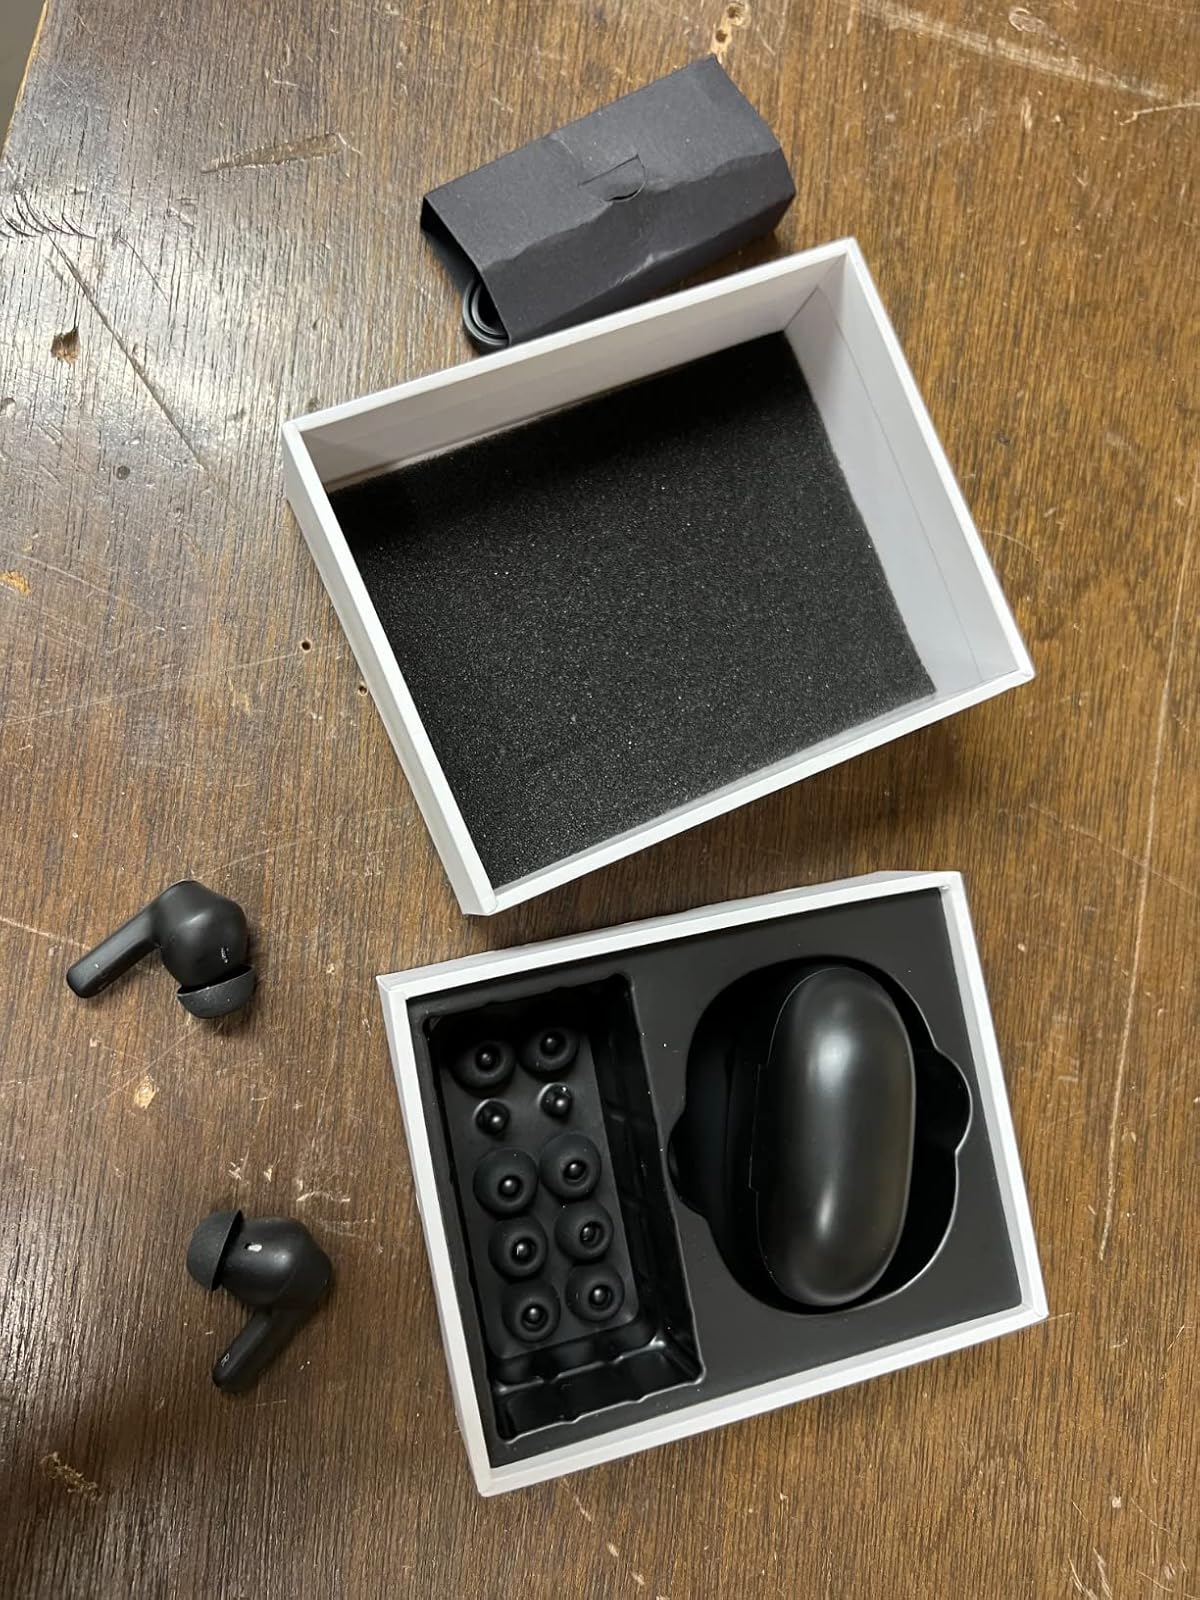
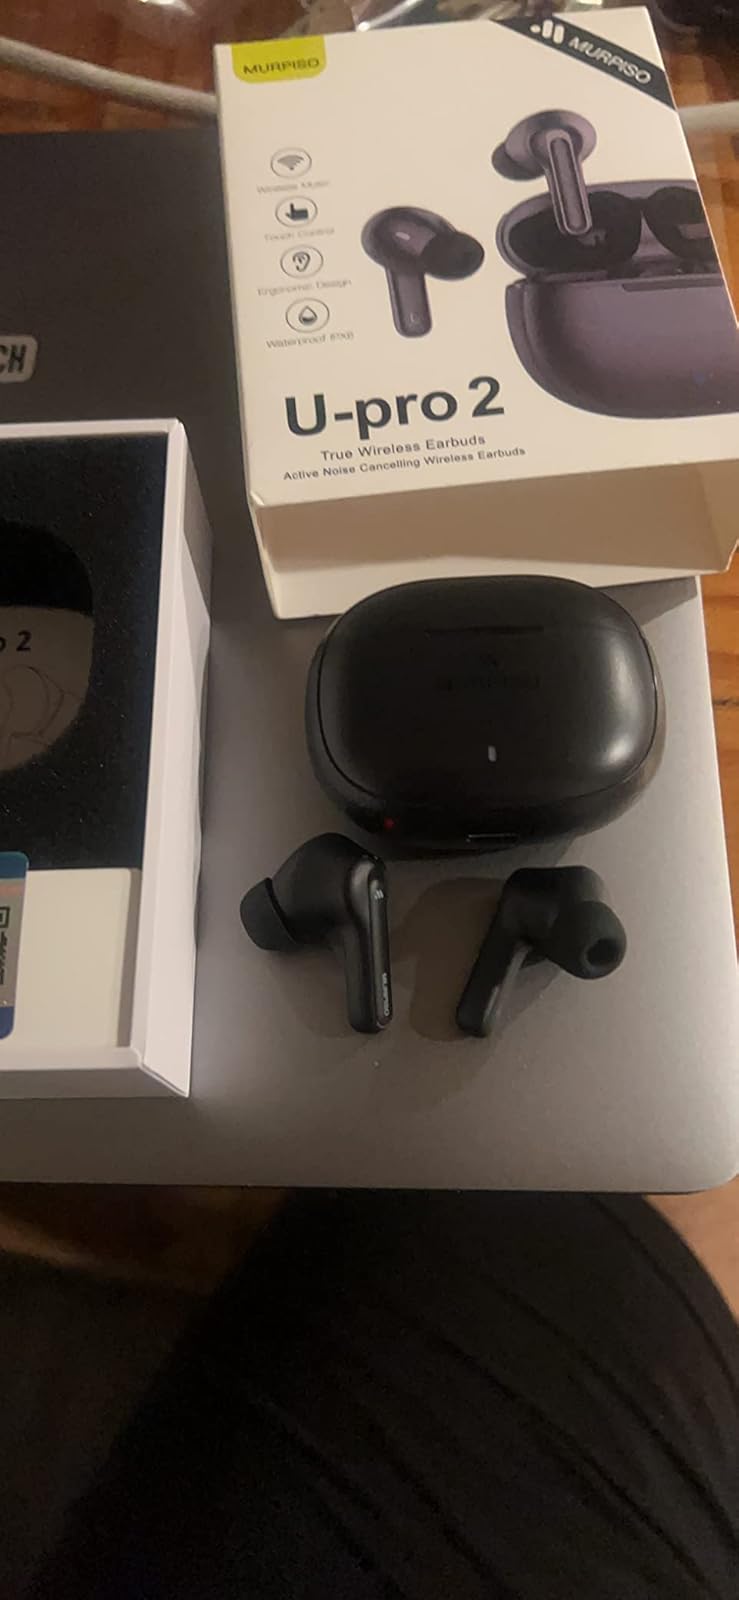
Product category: earbuds
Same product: yes